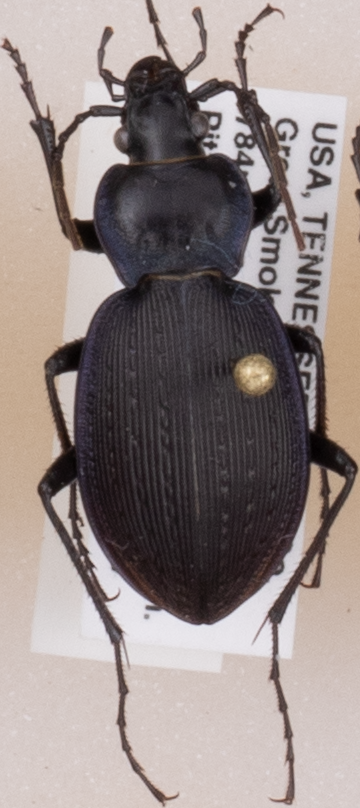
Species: Carabus goryi
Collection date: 2018-05-29
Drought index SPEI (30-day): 0.248
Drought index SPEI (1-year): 0.226
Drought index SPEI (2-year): -0.39